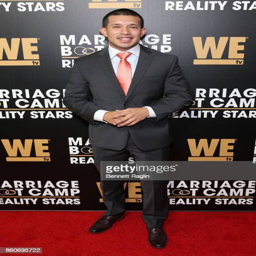
person attends the exclusive premiere party for reality tv program hosted by tv network